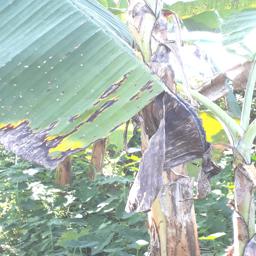
Label: BLACK SIGATOKA